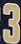
Number: 3